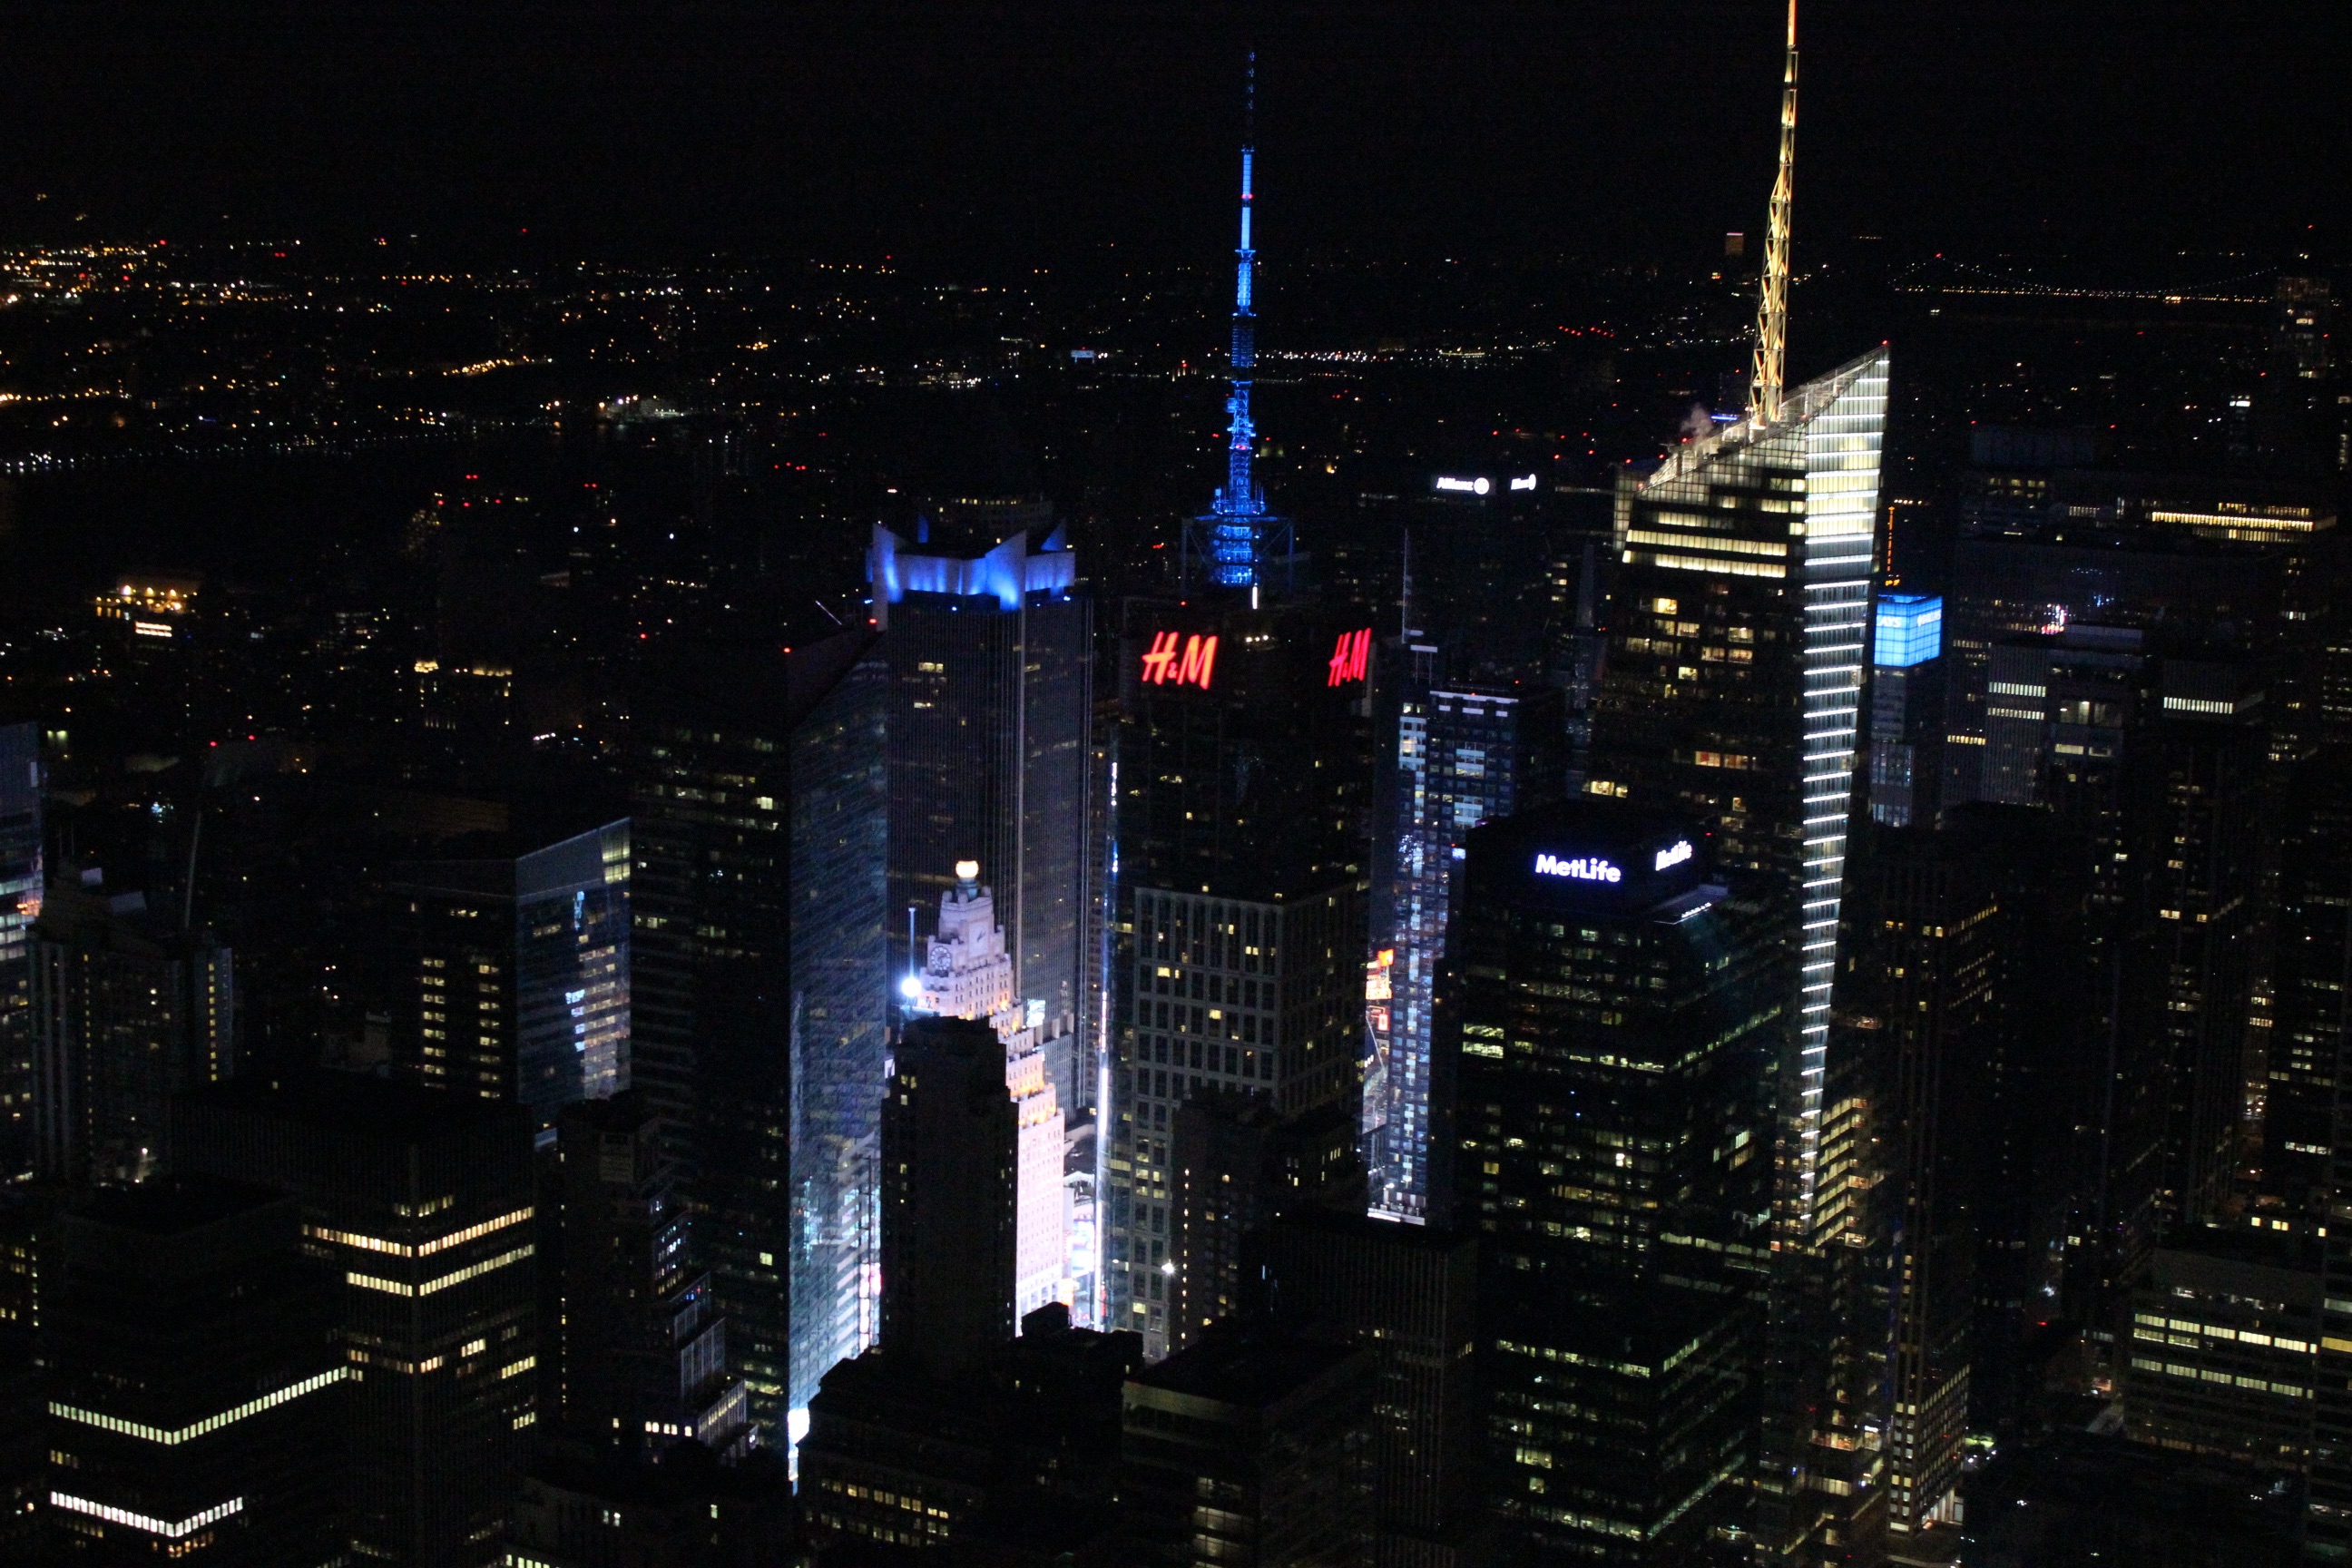
light, skyline, night, city, skyscraper, cityscape, downtown, dusk, evening, reflection, tower, darkness, tower block, metropolis, urban area, human settlement, atmosphere of earth, metropolitan area